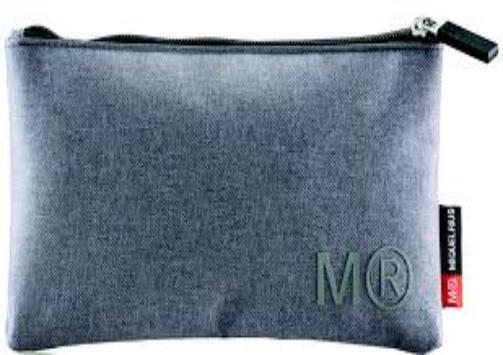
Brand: miquelrius-1
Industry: Necessities